Carosello

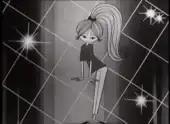
Pallina

Pallina (Italian for 'little ball') was an Italian cartoon character created by Quartetto Cetra for the series. She originally appeared in the 1960s, running from 1961 to 1969, and was a mascot for various cleaning products, including Solex and Vetril.